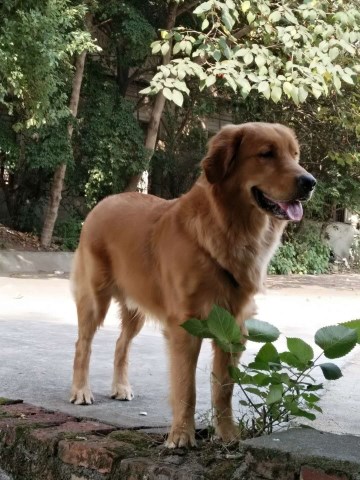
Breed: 5355-n000126-golden_retriever